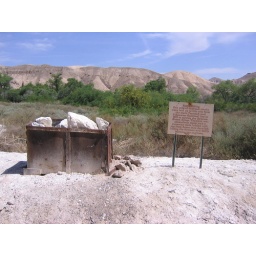
We actually saw a Roadrunner cross the road in front of this sign!